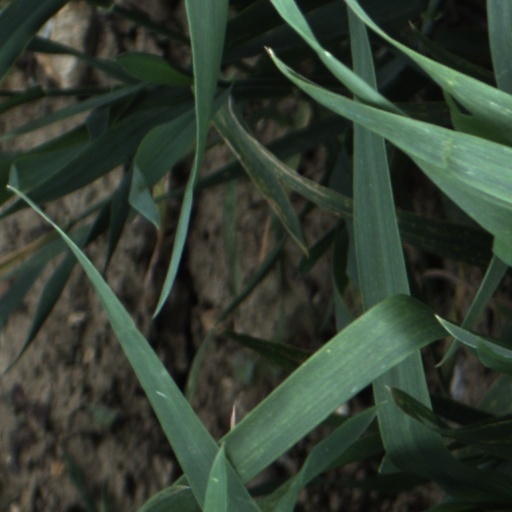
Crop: wheat